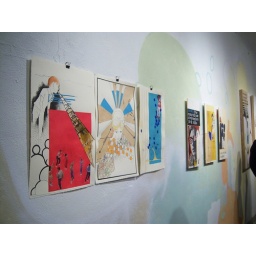
boys on one side, girls on the other - artworks by erin loader &amp;amp; david polka